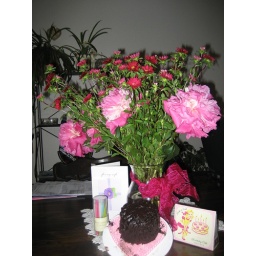
Mmm cake made by my friends and flowers from Chase